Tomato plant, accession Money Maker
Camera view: horizontal (90 deg, fisheye); turntable rotation: 240 degrees
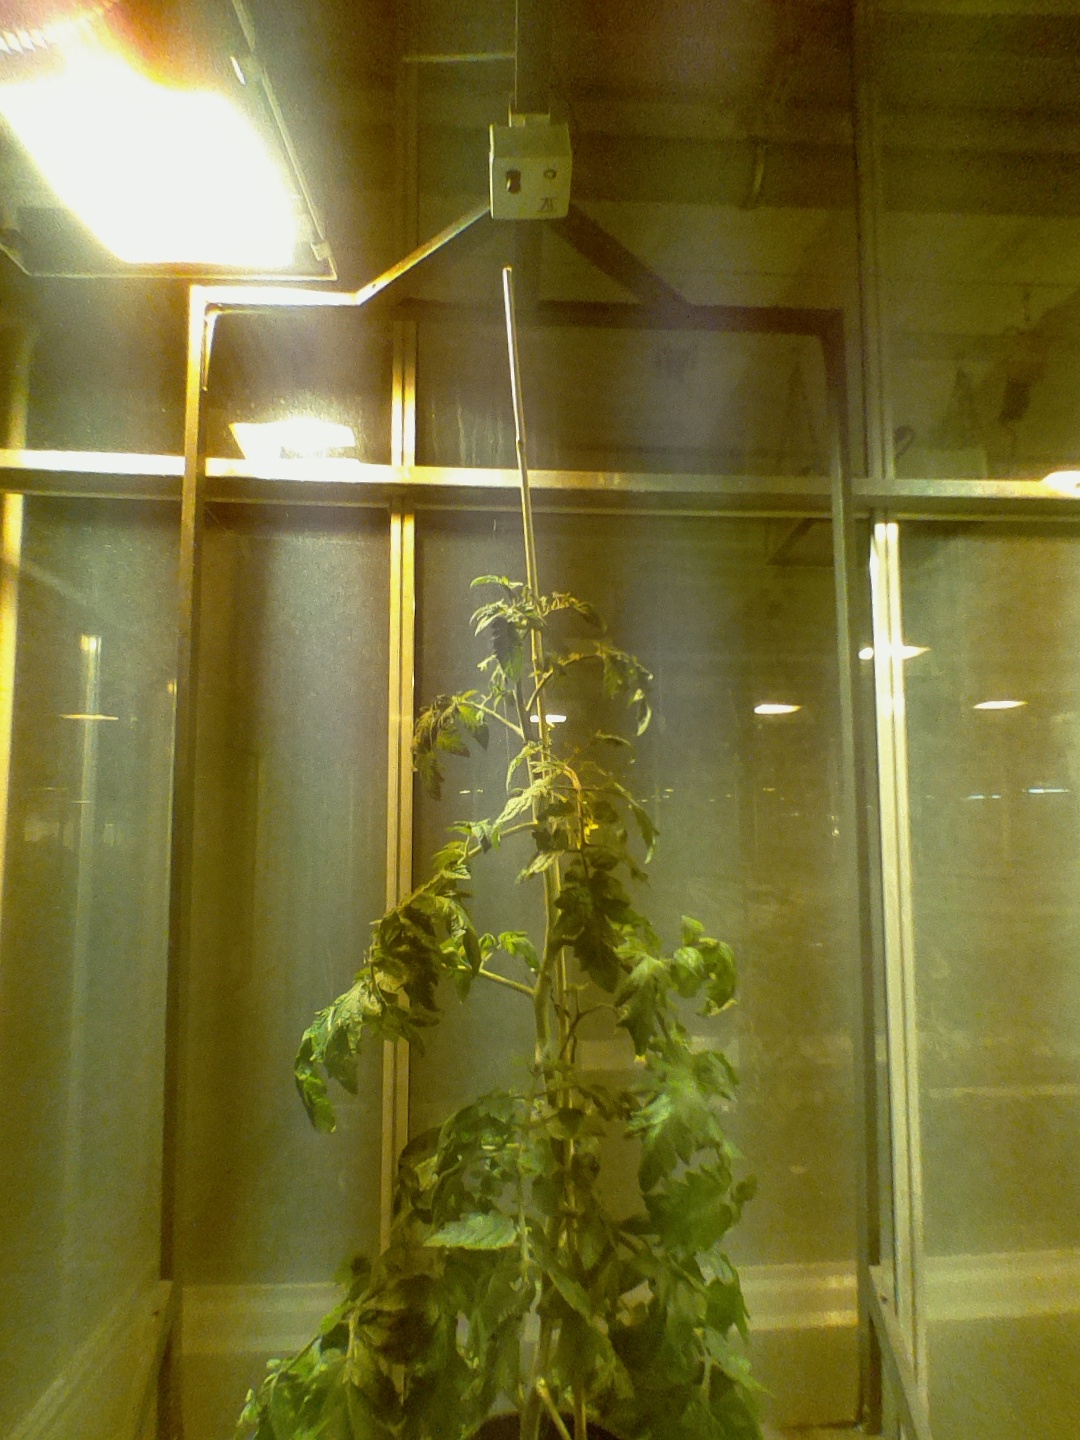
BBCH growth stage 69: End of flowering, 90%-100% of flowers open, more petals falling